Islamic State

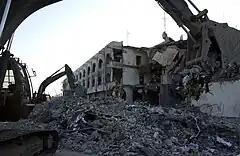
The UN headquarters building in Baghdad after the Canal Hotel bombing, on 22 August 2003

From 2013 to 2019, IS was headed and run by Abu Bakr al-Baghdadi, the Islamic State's self-styled Caliph. Before their deaths, he had two deputy leaders, Abu Muslim al-Turkmani for Iraq and Abu Ali al-Anbari (also known as Abu Ala al-Afri) for Syria, both ethnic Turkmen. Advising al-Baghdadi were a cabinet of senior leaders, while its operations in Iraq and Syria are controlled by local 'emirs,' who head semi-autonomous groups that the Islamic State refers to as its provinces. Beneath the leaders are councils on finance, leadership, military matters, legal matters (including decisions on executions) foreign fighters' assistance, security, intelligence and media. In addition, a shura council has the task of ensuring that all decisions made by the governors and councils comply with the group's interpretation of sharia. While al-Baghdadi had told followers to "advise me when I err" in sermons, according to observers "any threat, opposition, or even contradiction is instantly eradicated".